Ritchie Rock

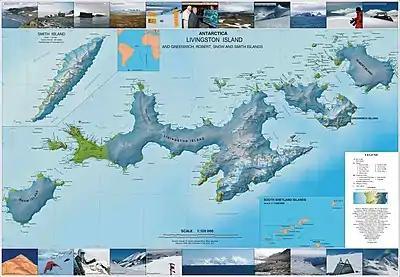
Topographic map of Livingston, Greenwich, Robert, Snow and Smith Islands

Ritchie Rock is the conspicuous rock off the southwest coast of Snow Island in the South Shetland Islands, Antarctica extending 80 m in south–north direction and 73 m in west–east direction, with a surface area of 0.17 ha. The vicinity was visited by early 19th century sealers.